Neighborhoods in Saint Paul, Minnesota

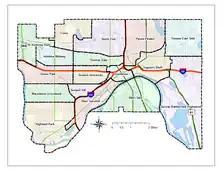

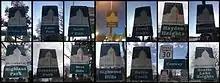

Saint Paul, Minnesota, consists of 17 officially defined city districts or neighborhoods.